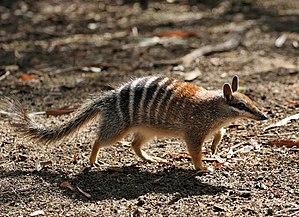
Myrmecobius fasciatus est un petit marsupial endémique d'Australie-Occidentale. C'est le seul membre du genre Myrmecobius et de la famille Myrmecobiidae, l'une des trois familles qui composent l'ordre des Dasyuromorphia, regroupant l'ensemble des carnivores marsupiaux.